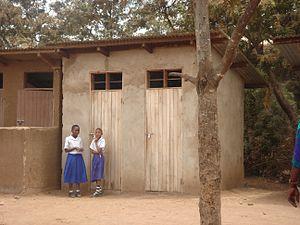
La journée mondiale de l'hygiène menstruelle est une journée internationale a lieu chaque année le 28 mai. Elle vise à briser les tabous et à sensibiliser à l'importance d'une bonne hygiène menstruelle chez les femmes et en particulier les adolescentes à travers le monde. Cette journée a été initiée par l'ONG allemande WASH United en 2014. Cette initiative en faveur de l'hygiène menstruelle a reçu le soutien de plus de 270 partenaires qui se sont engagés à faire des bonnes pratiques d'hygiène menstruelle une de leurs priorités dans le monde entier.